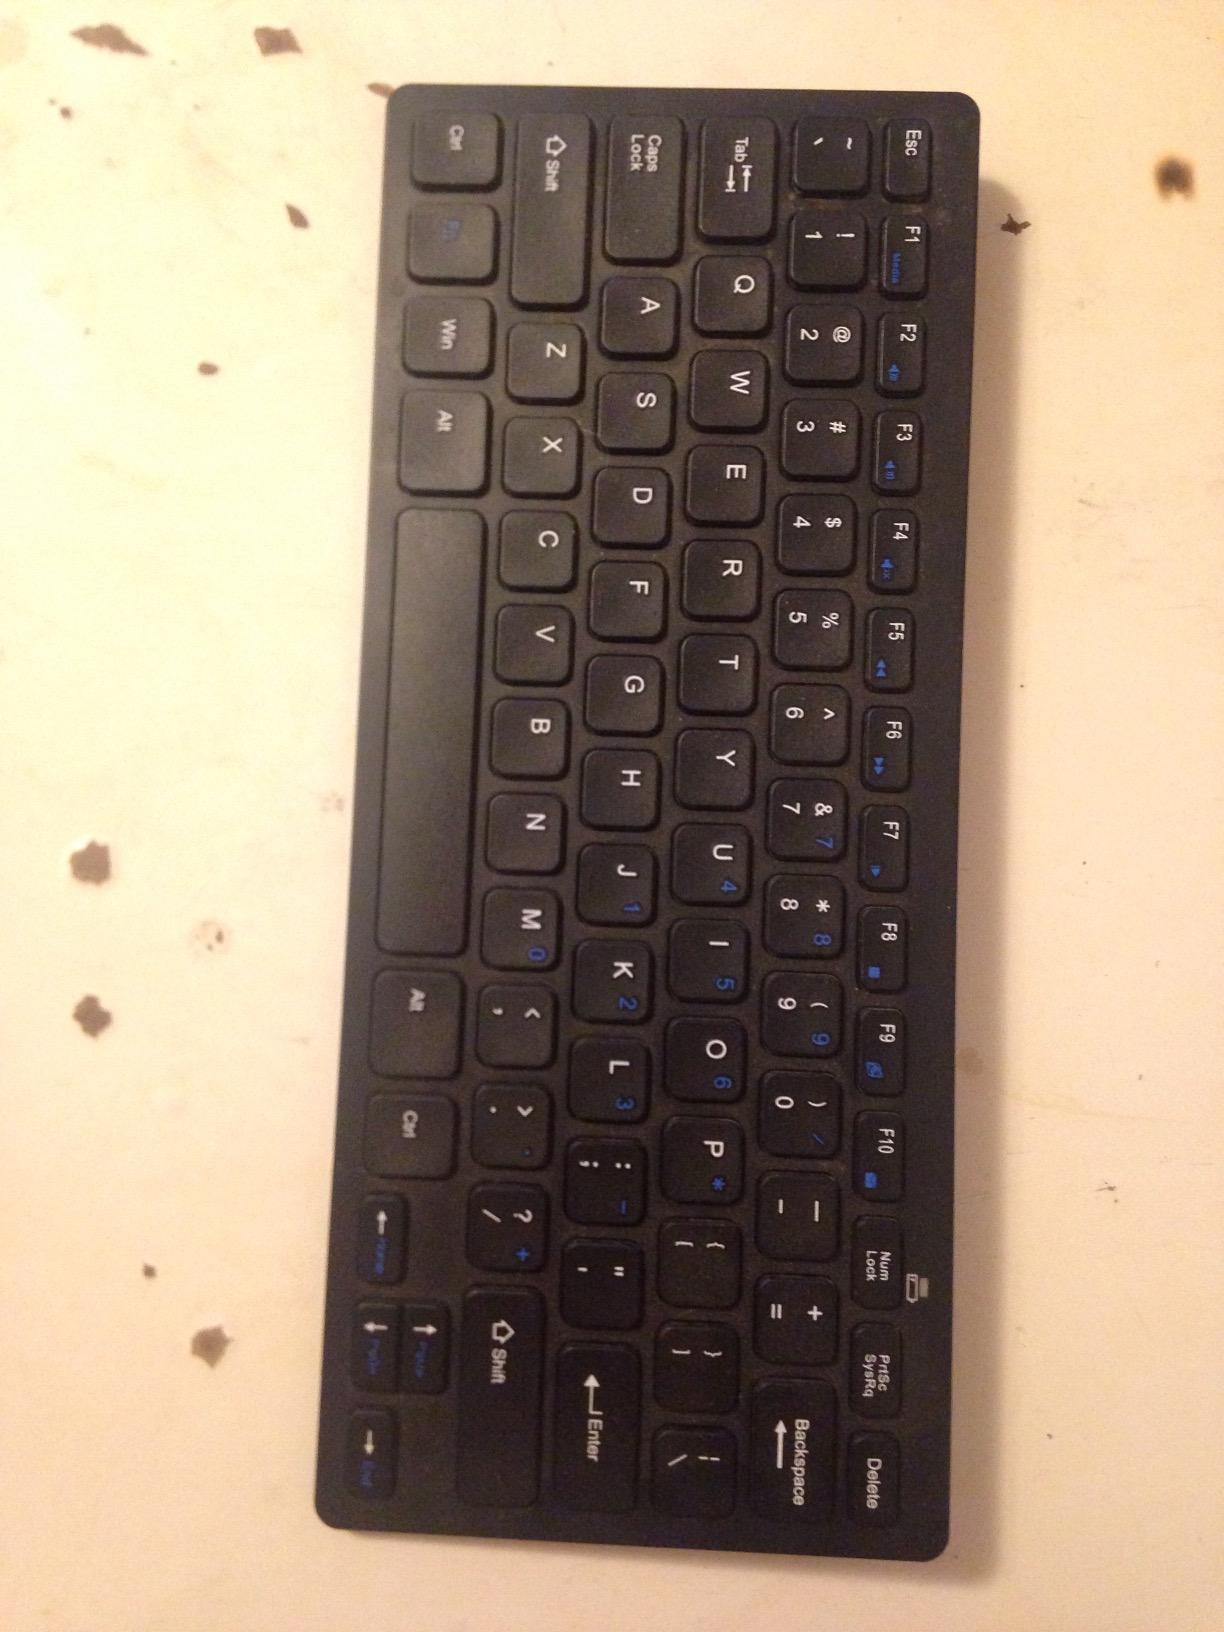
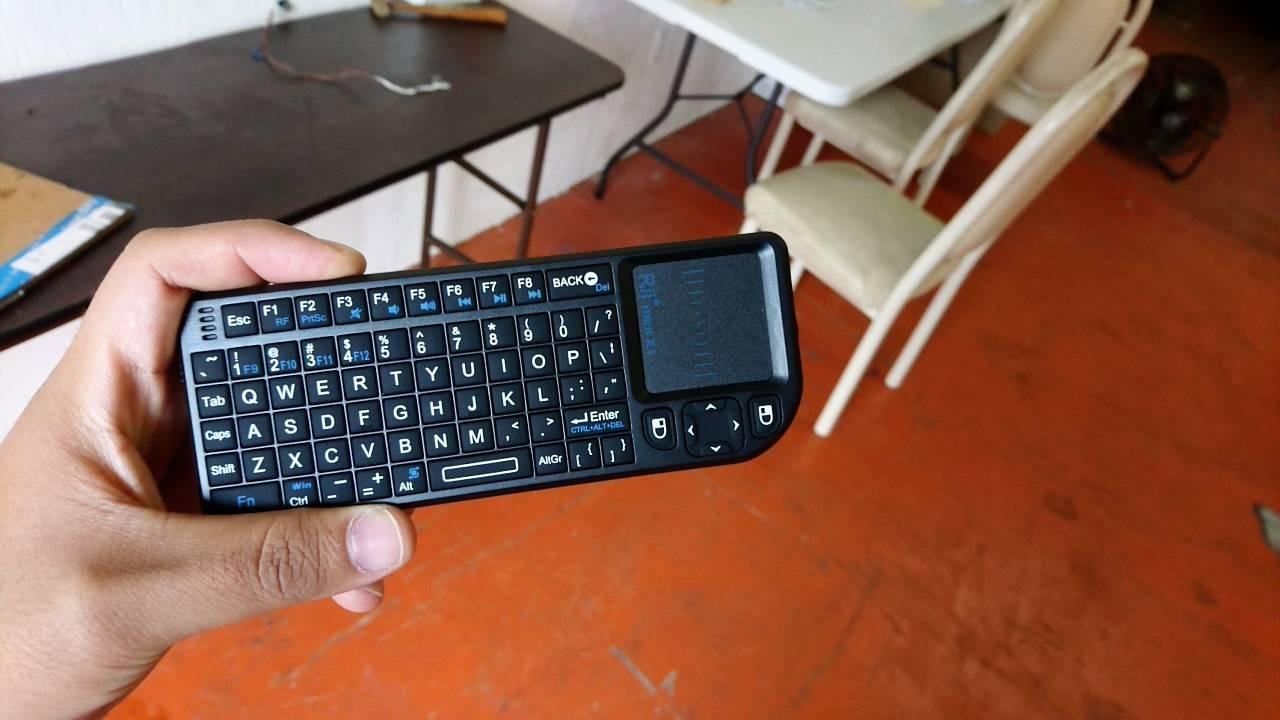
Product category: keyboard
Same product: no